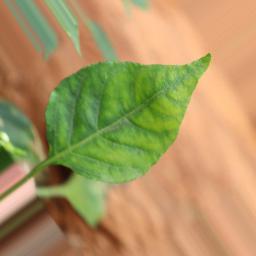
Label: healthy